William McEntyre Dye

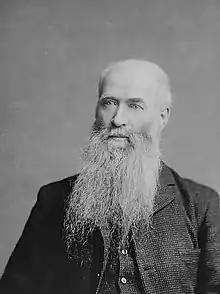

William McEntyre Dye (January 26, 1831 – November 13, 1899) was a soldier from the United States who served in military capacities around the world. He became a brevet brigadier general in the Union Army during the American Civil War, a colonel in the Egyptian army and military adviser to the King of Korea.